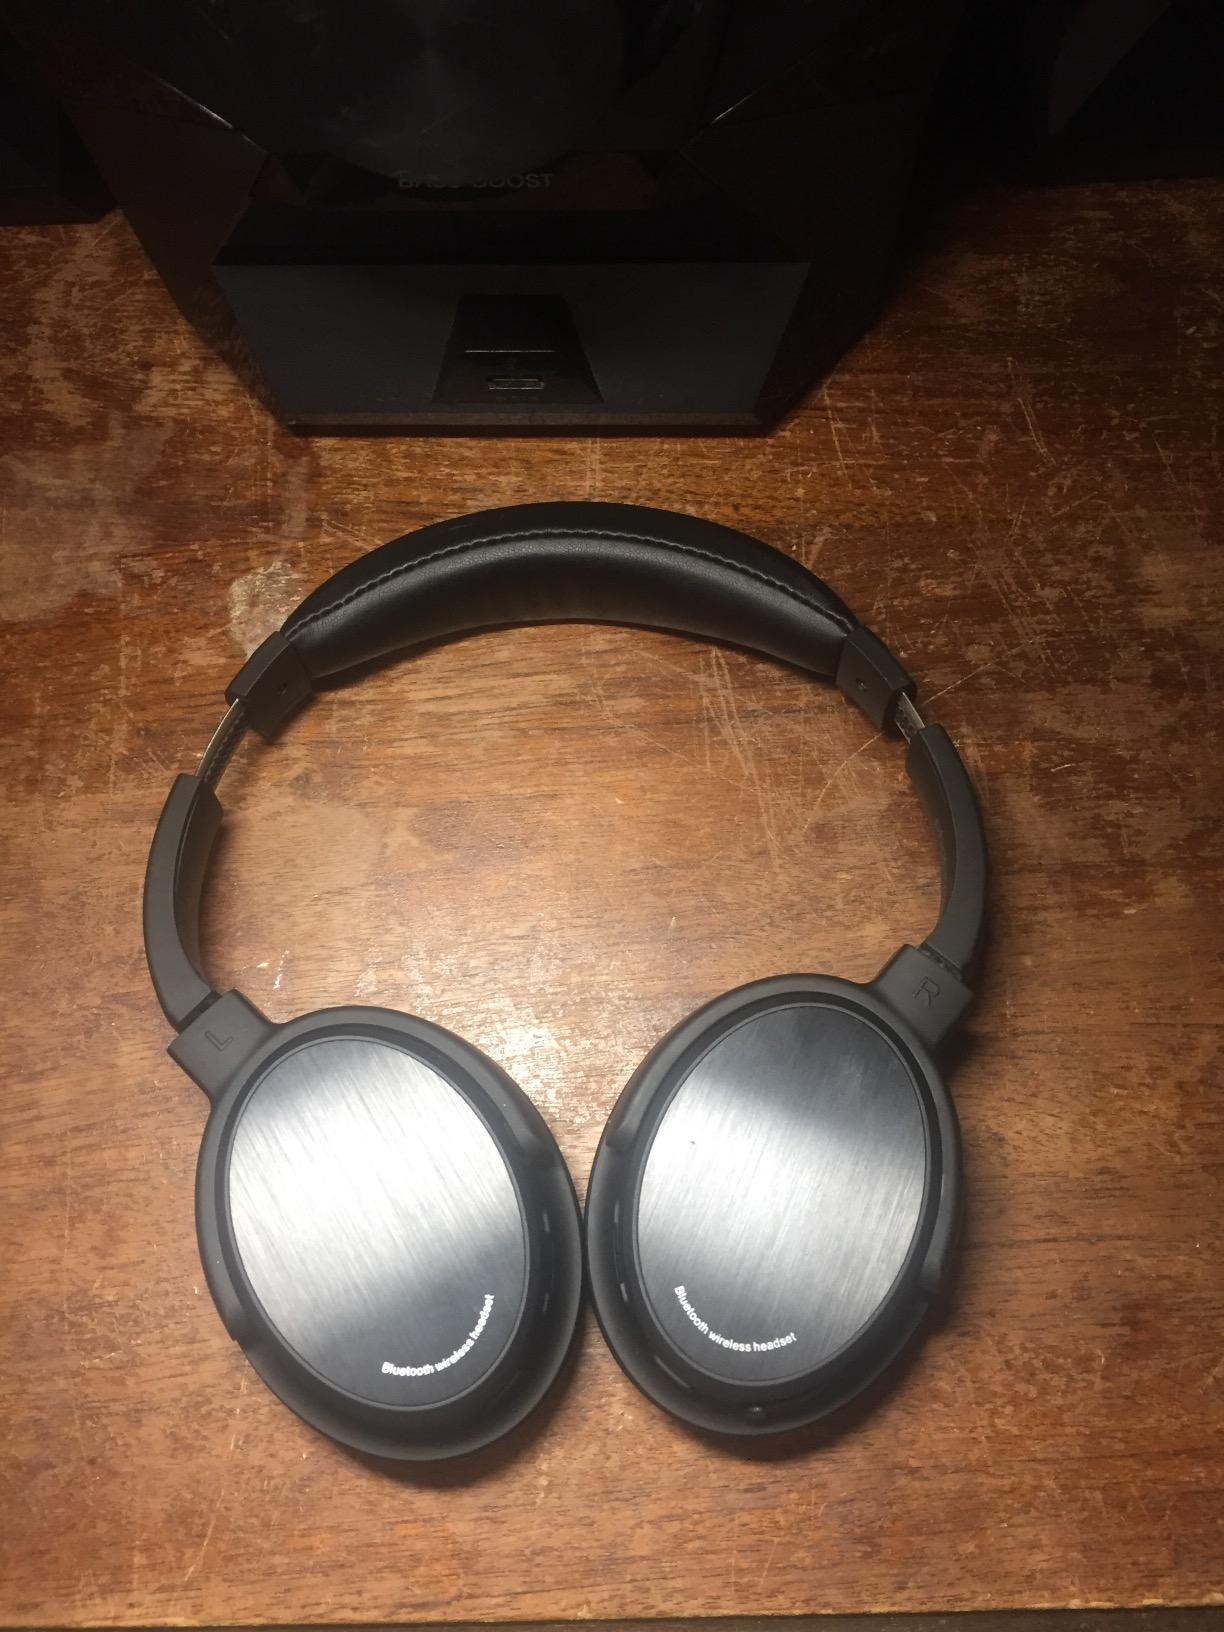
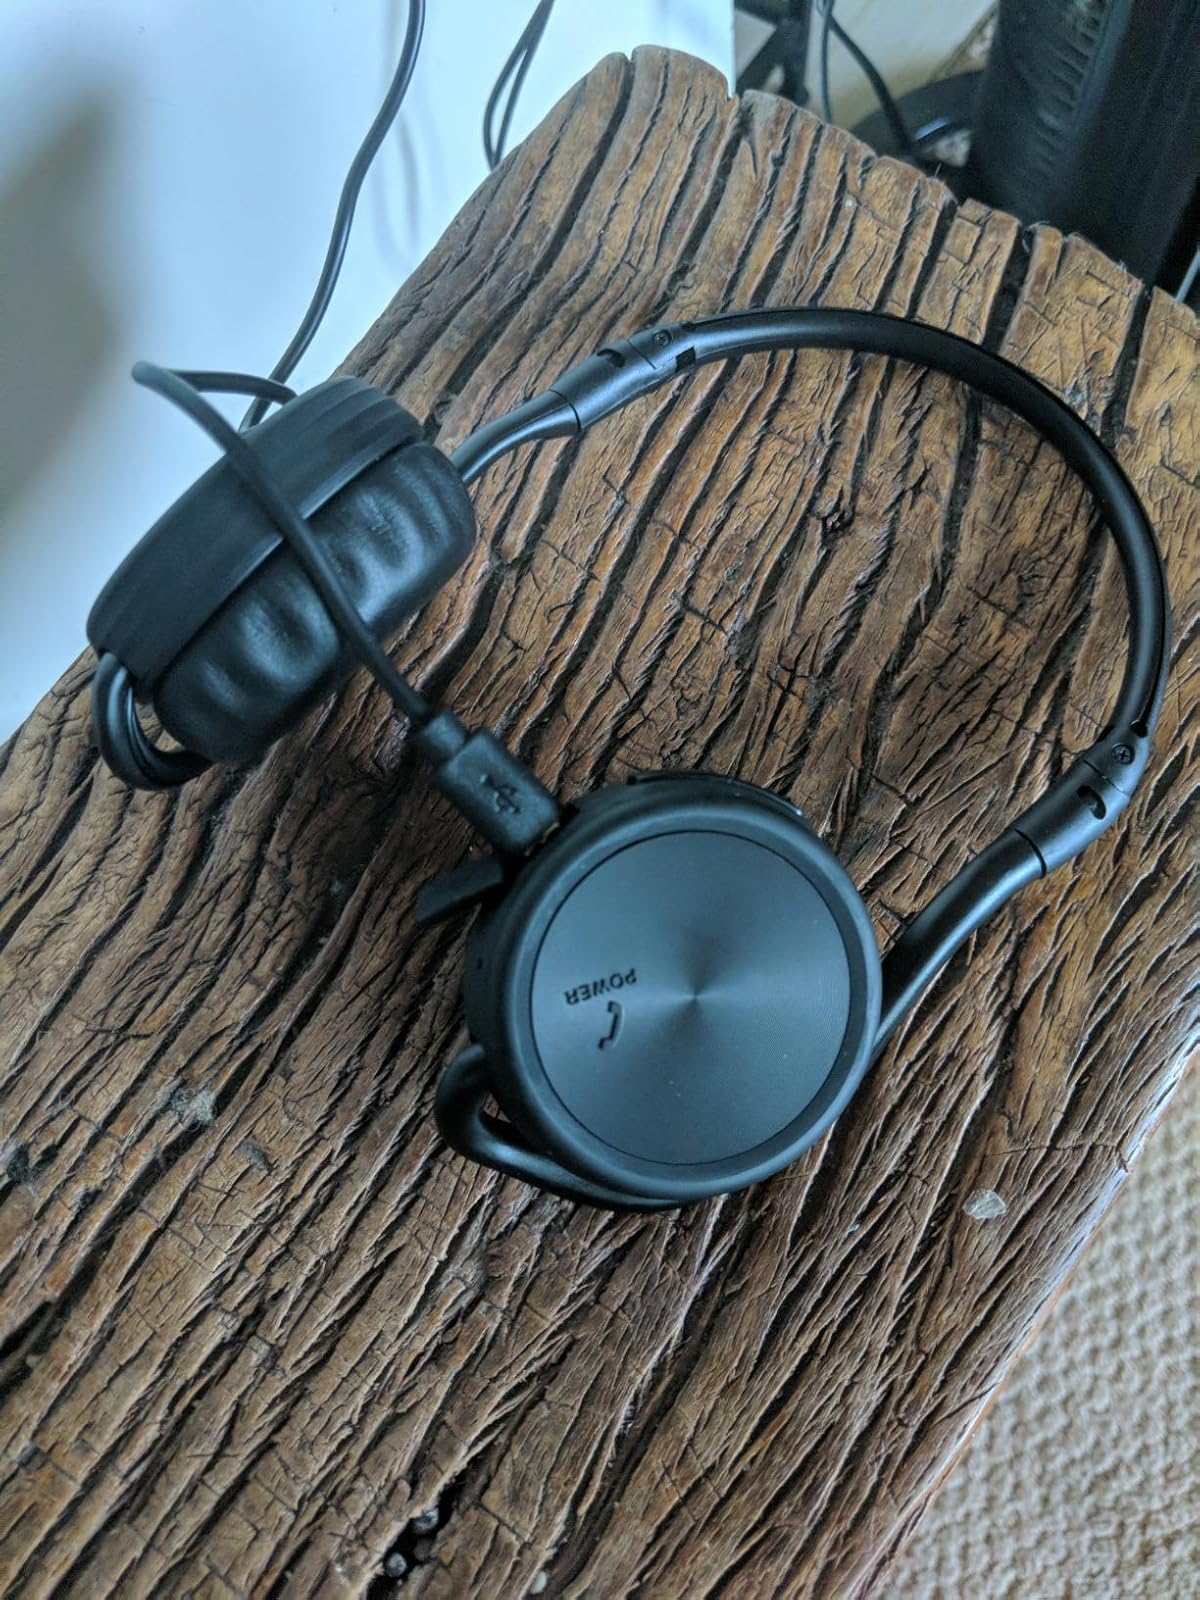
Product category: headphones
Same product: no